Rothschild Boulevard

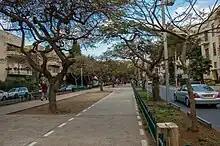
Bike lane on Rothschild Boulevard

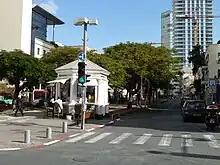
Corner of Rothschild Boulevard and Herzl Street

Rothschild Boulevard ("Sderot Rotshild") is one of the principal streets in the center of Tel Aviv, Israel, beginning in Neve Tzedek at its southeastern edge and running north to Habima Theatre. It is one of the most expensive streets in the city, being among one of its main tourist attractions. It features a wide, tree-lined central strip, with pedestrian and bike lanes.